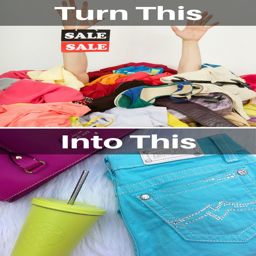
transform your closet into your wallet !